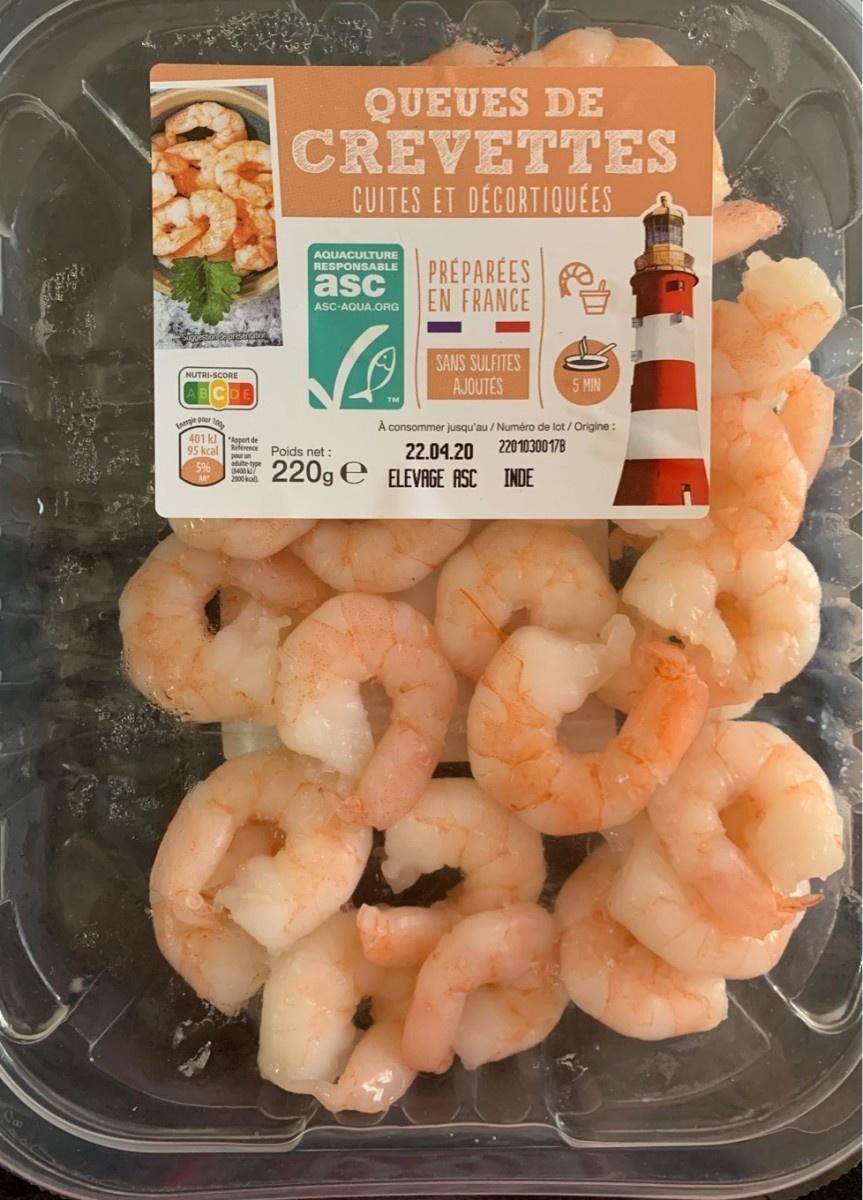
Nutri-Score label: nutriscore-c